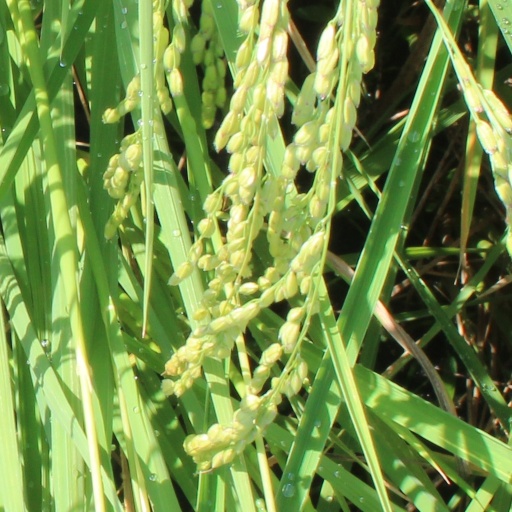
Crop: rice